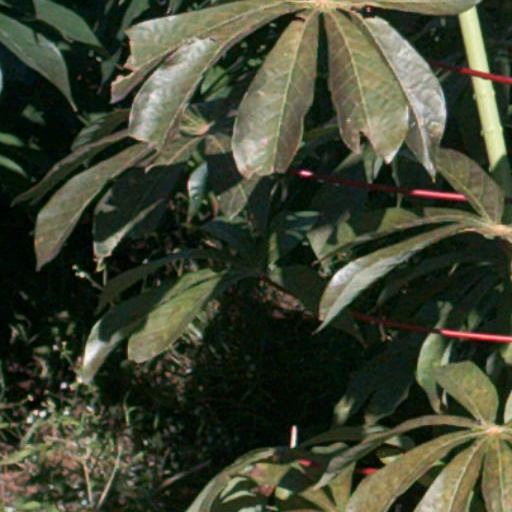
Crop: cassava